Words Bubble Up Like Soda Pop

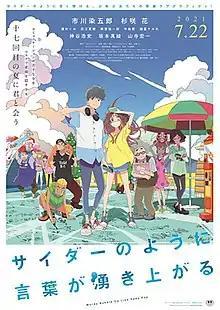
Theatrical release poster

is a Japanese animated slice-of-life romantic comedy-drama film produced by Sublimation and Signal.MD and directed by Kyōhei Ishiguro. It premiered at the 2020 Shanghai International Film Festival. It was released to Japanese theaters on July 22, 2021, and on Netflix the same day internationally. Set in a rural part of Japan with a large shopping mall, the film follows two people who have trouble communicating with others. Yui "Cherry" Sakura is a shy boy who can only express himself well through his writing of haiku. Yuki, aka "Smile", covers her mouth with a mask to hide her braces that try to fix her buckteeth and is an online influencer. A fateful meeting at the mall starts a romance between them.